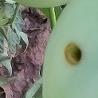
Crop: Tomato
Condition: helicoverpa-armigera-p